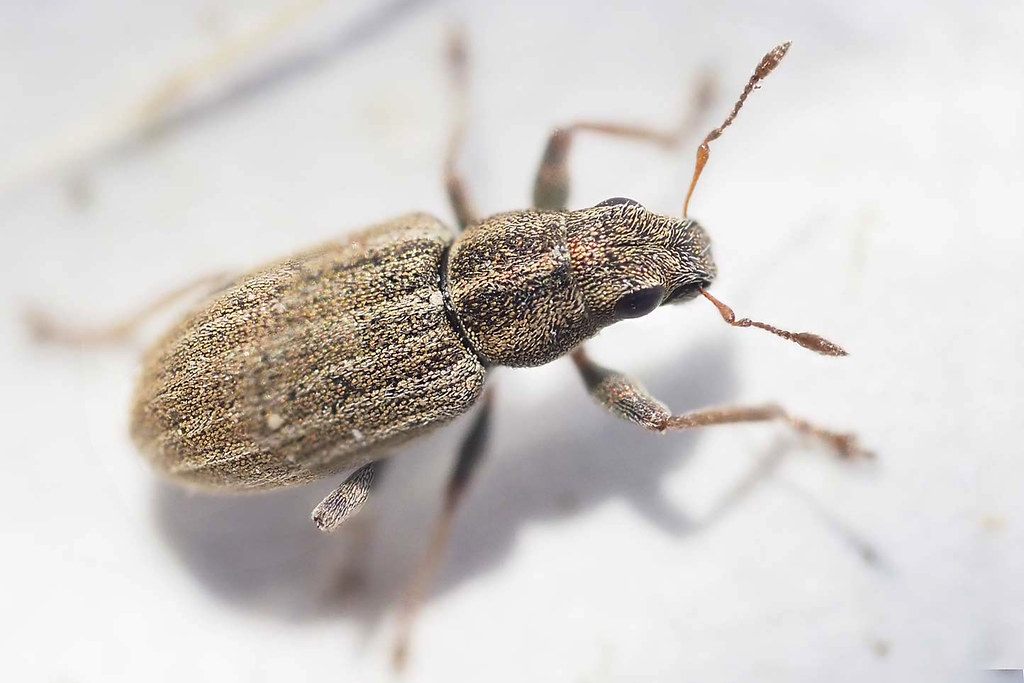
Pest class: pea_leaf_weevil